Ramah, New Mexico

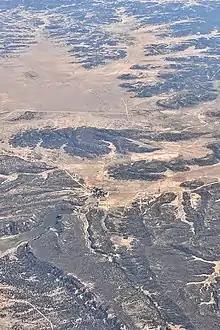
Aerial view of Ramah Reservoir and the community of Ramah

Ramah ( – "place of wild onions") is an unincorporated community and census-designated place (CDP) in McKinley County, New Mexico. The population was 461 as of the 2020 United States census.